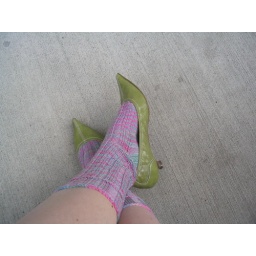
Roza's socks, from the Spring 07 IK.Yarn is Lorna's Laces Shepherd Sock in 'Somerset'.Pointy apple green shoes from Transit.